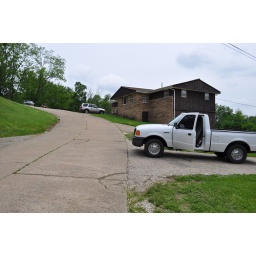
in front of house truck in drive looking back up the street